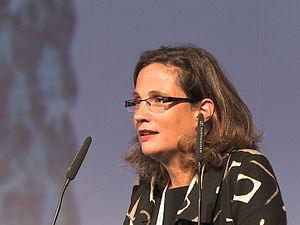
Ilaria Capua, née à Rome le 21 avril 1966, est une scientifique et personnalité politique italienne.